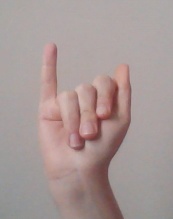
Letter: meem